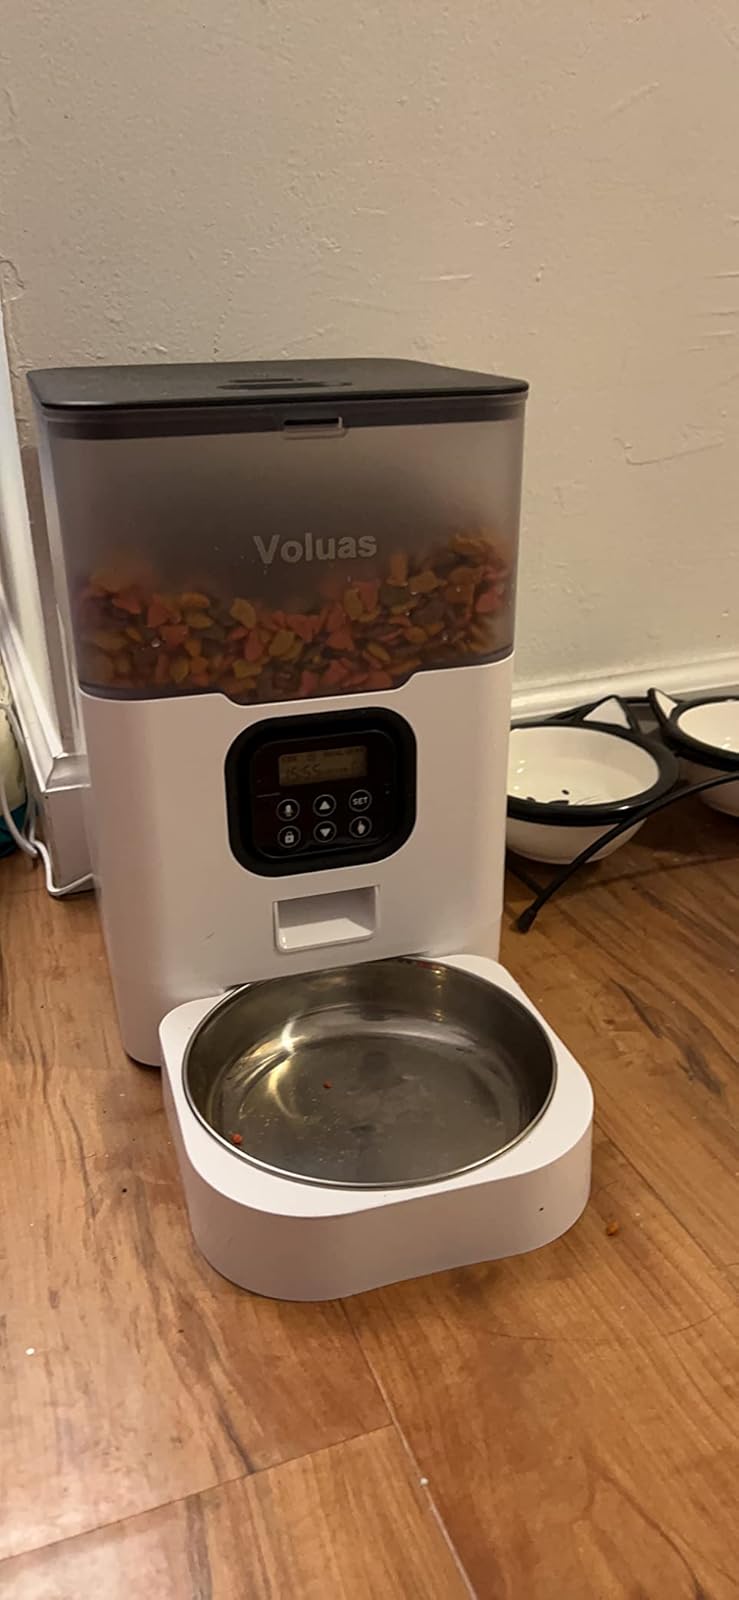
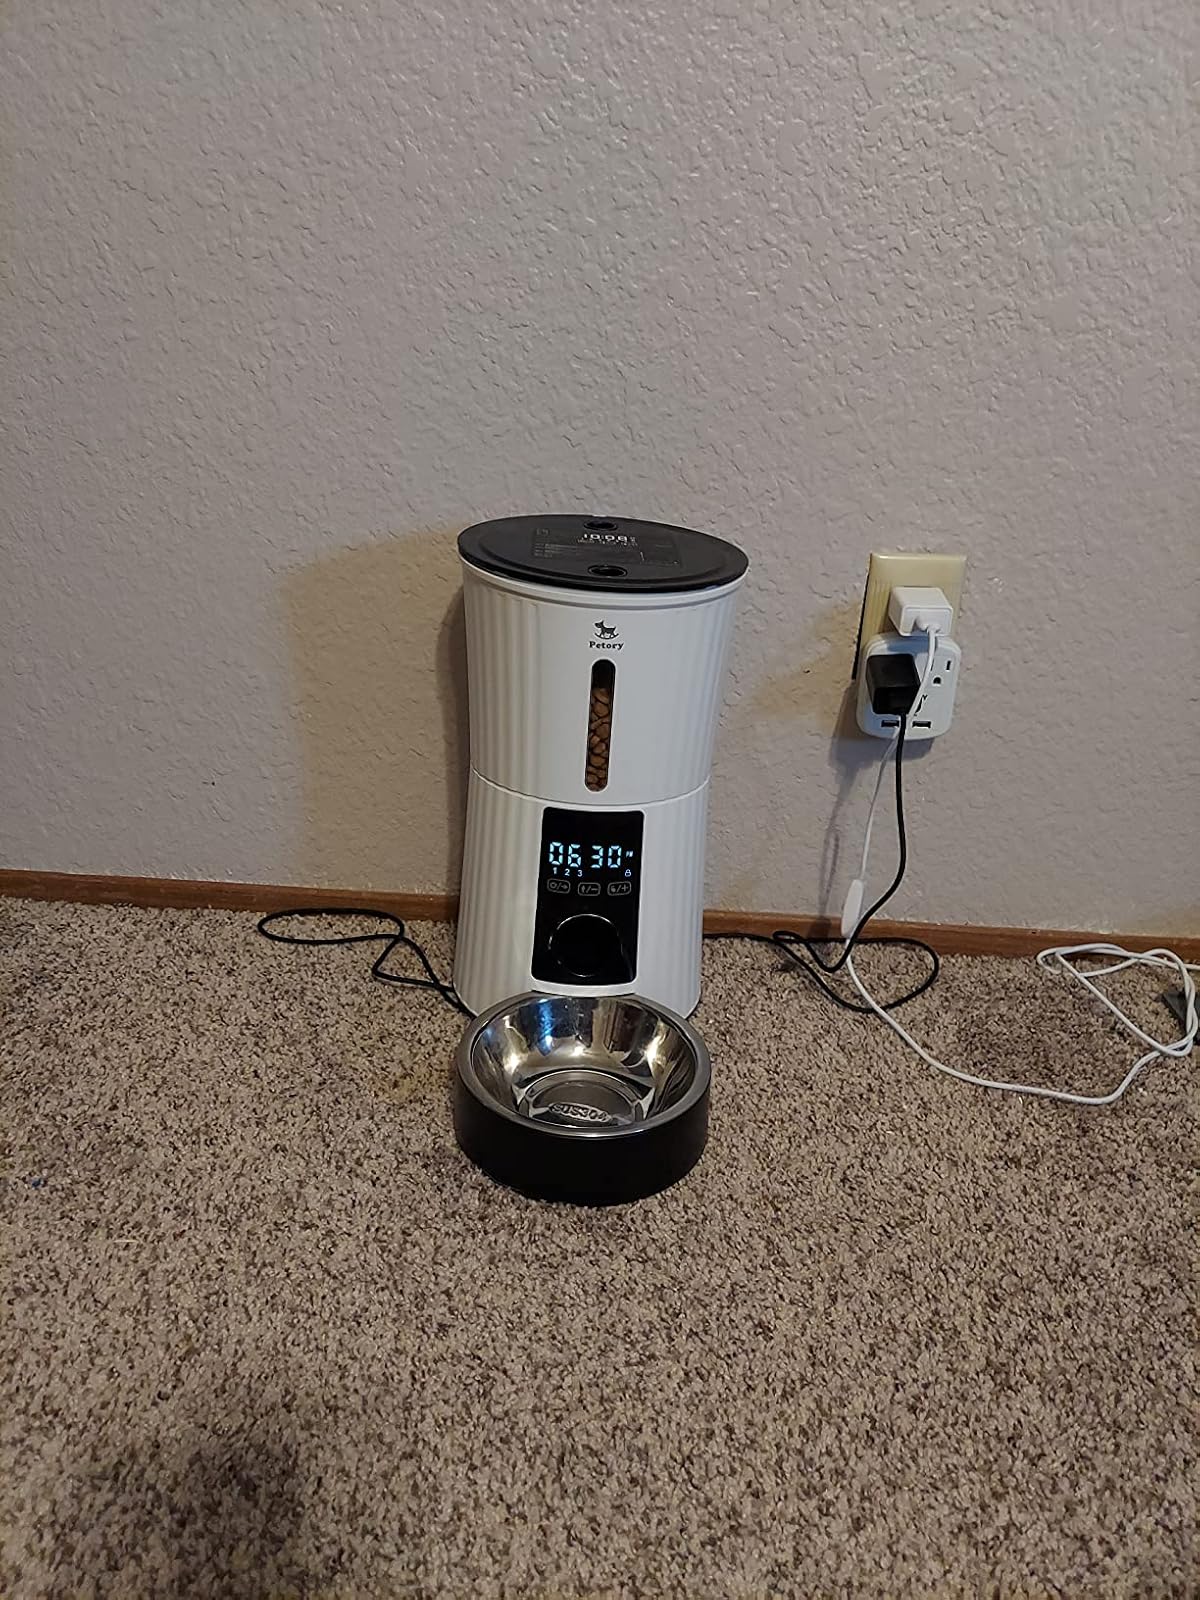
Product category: items_feeder
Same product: no